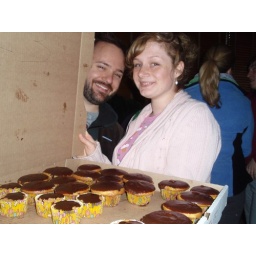
Boston creme cupcakes in a pizza box